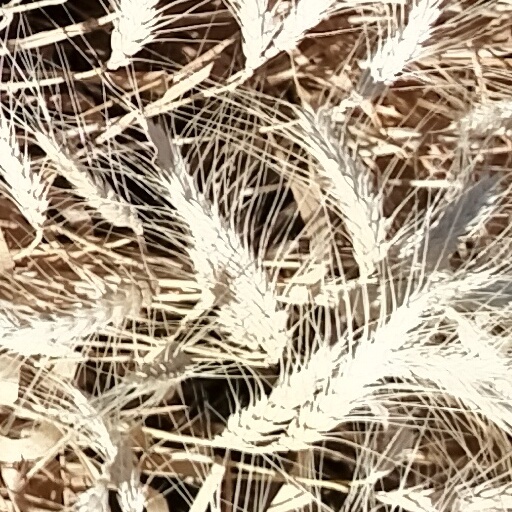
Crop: wheat